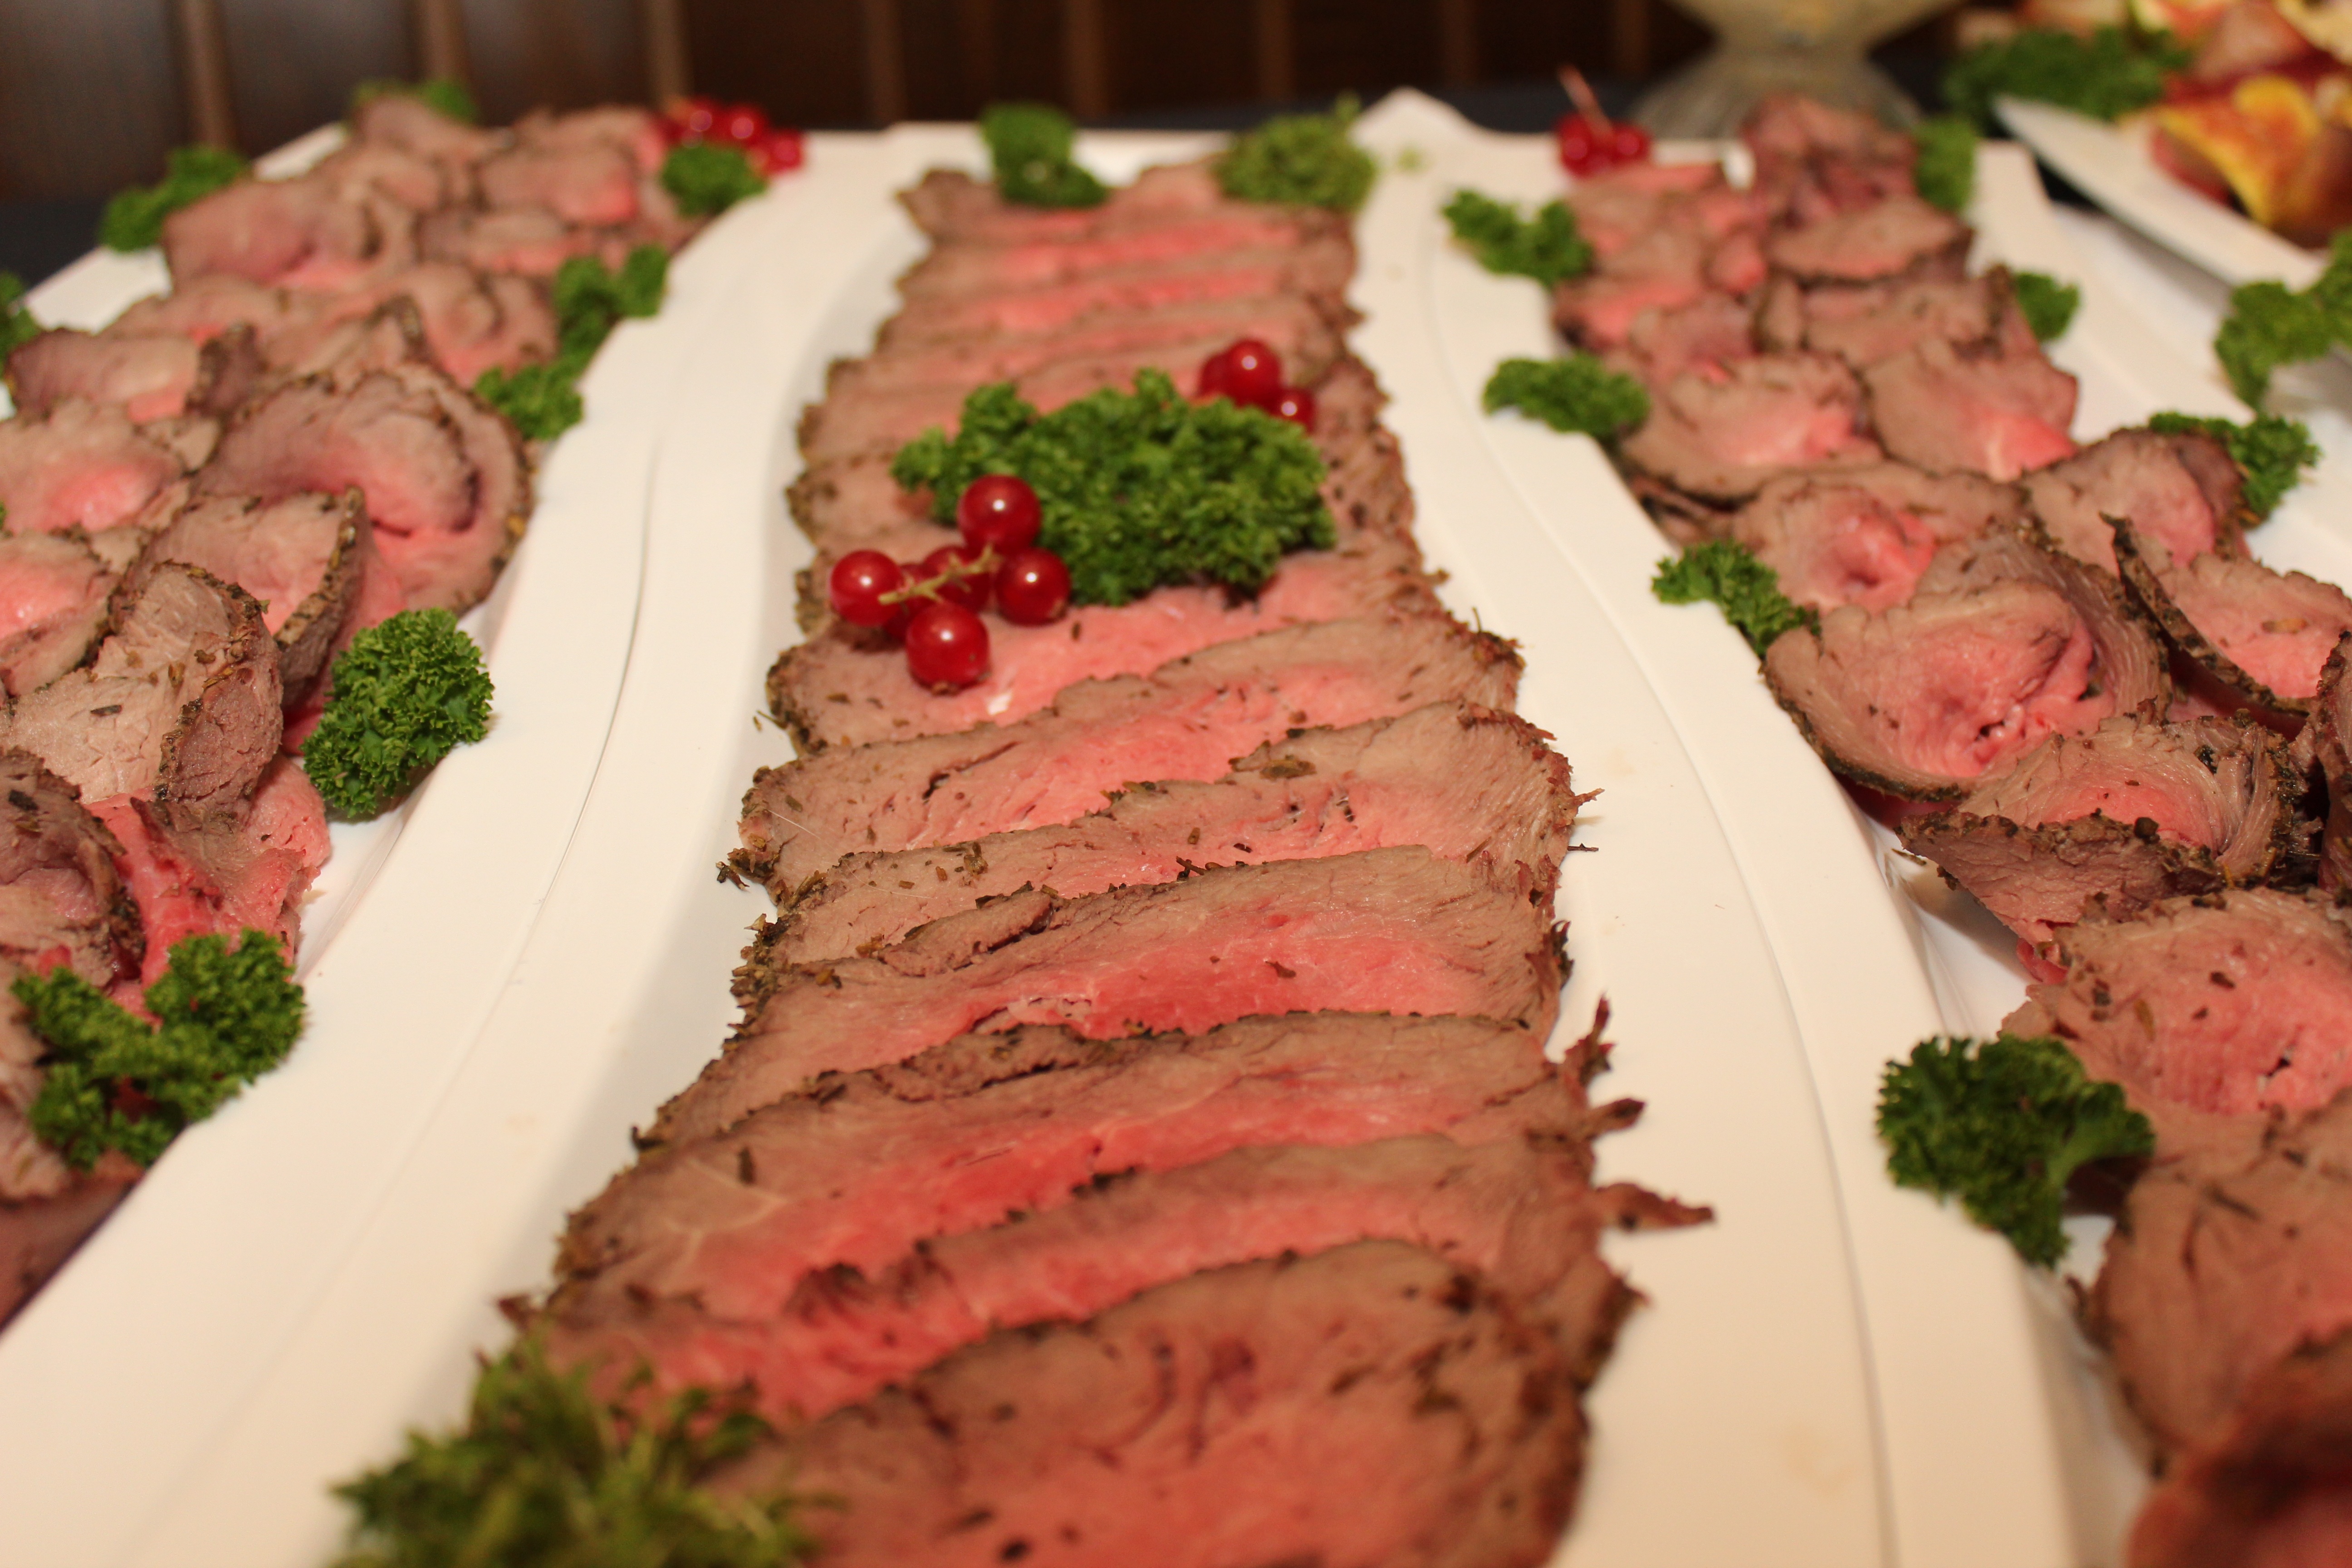
dish, meal, food, salad, eat, meat, cuisine, delicious, buffet, hors d oeuvre, cold buffet, roast beef